Areca nut

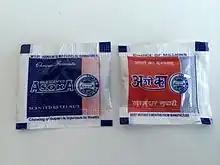

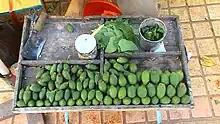

Chewing areca nut increases the risk of multiple forms of cancer and cardiovascular disease, with or without added tobacco.